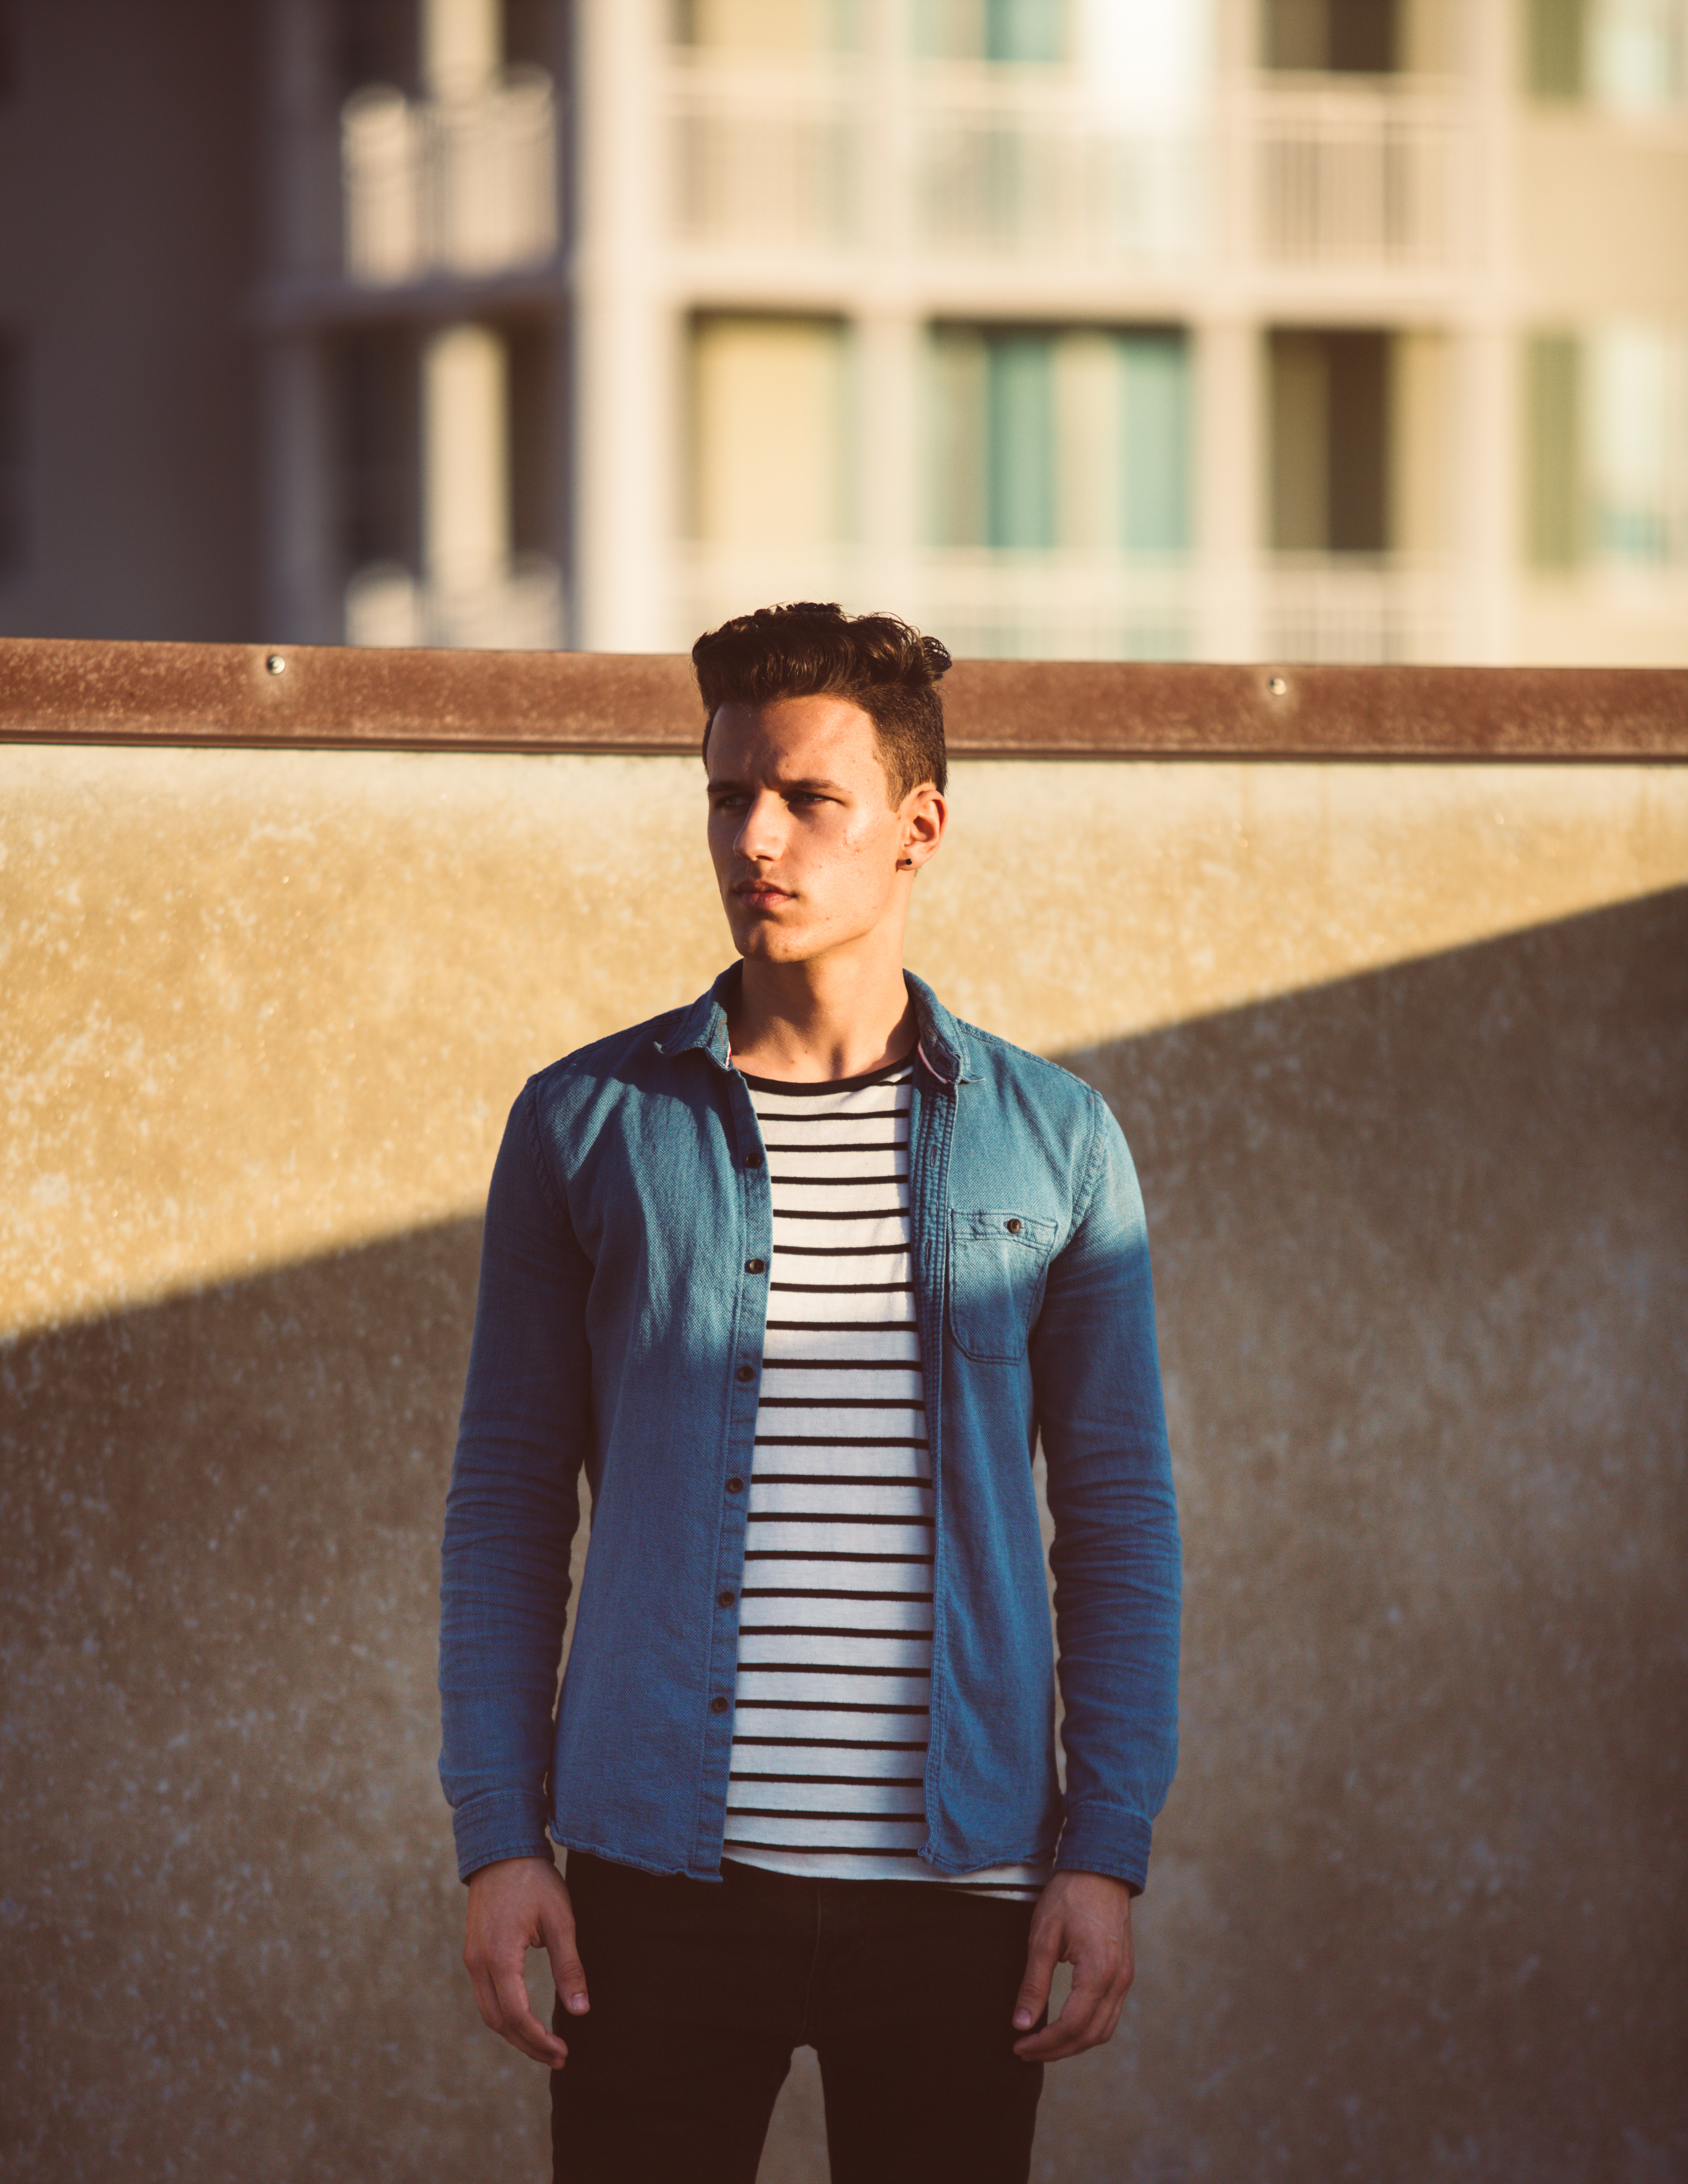
man, white, photography, male, guy, model, spring, fashion, blue, clothing, black, outerwear, denim, photograph, photo shoot, t shirt